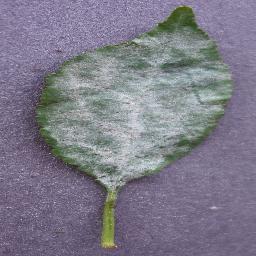
Label: Cherry___Powdery_mildew